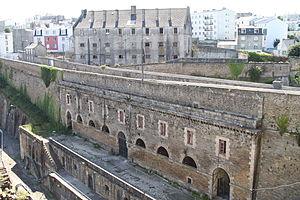
Bâtiment aux lions (classé monument historique) et l'ancienne prison de Pontaniou vus depuis le Plateau des Capucins
Recouvrance est le nom d'un quartier historique de Brest situé rive droite de la Penfeld, la rivière le long de laquelle Brest s'est construite, avec son arsenal militaire. Le nom Recouvrance vient du fait que dans la paroisse de Sainte-Catherine, on honorait une statue de vierge, Notre-Dame de Recouvrance qui a donné son nom au quartier. Recouvrer la terre c'est retrouver la terre : on priait Notre-Dame de Recouvrance pour faire un bon retour à sa terre de départ.
L’arsenal de Brest ou port militaire de Brest est une base navale de la Marine nationale française constituée d'un ensemble d’installations militaires et navales situé dans la rivière Penfeld, à Brest, dans la rade de Brest, dans le Finistère, en Bretagne. Il s’agit de la seconde base navale française, après celle de Toulon et devant celle de Cherbourg. Dans le langage populaire ouvrier brestois, l’arsenal de Brest est aussi appelé l’arsouil’.
Cet article recense une partie des monuments historiques du Finistère, en France.